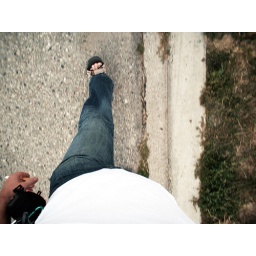
Car's in the shop...walking from the office to pick up the loaner van for the night.